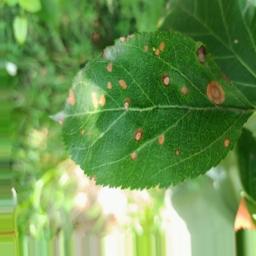
Label: Alternaria